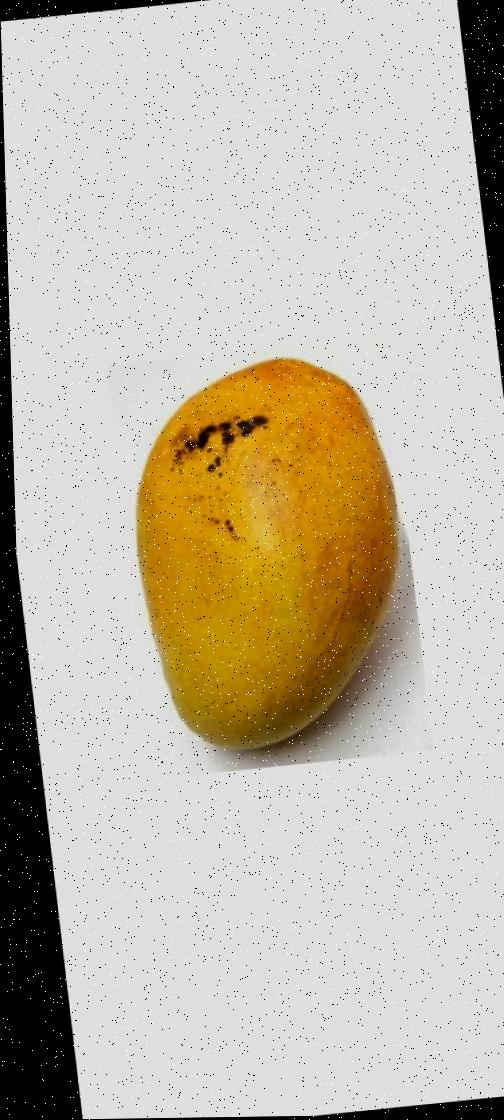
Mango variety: Bari-11